Sampit

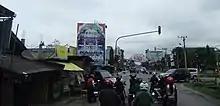
A busy main road in Sampit

The town has a total of 474 kilometres of road, which mostly have been paved with asphalt. However, due to lack of enforcement of trucks weight moving on the road, around 18% of the roads are considered lightly to moderately damaged.